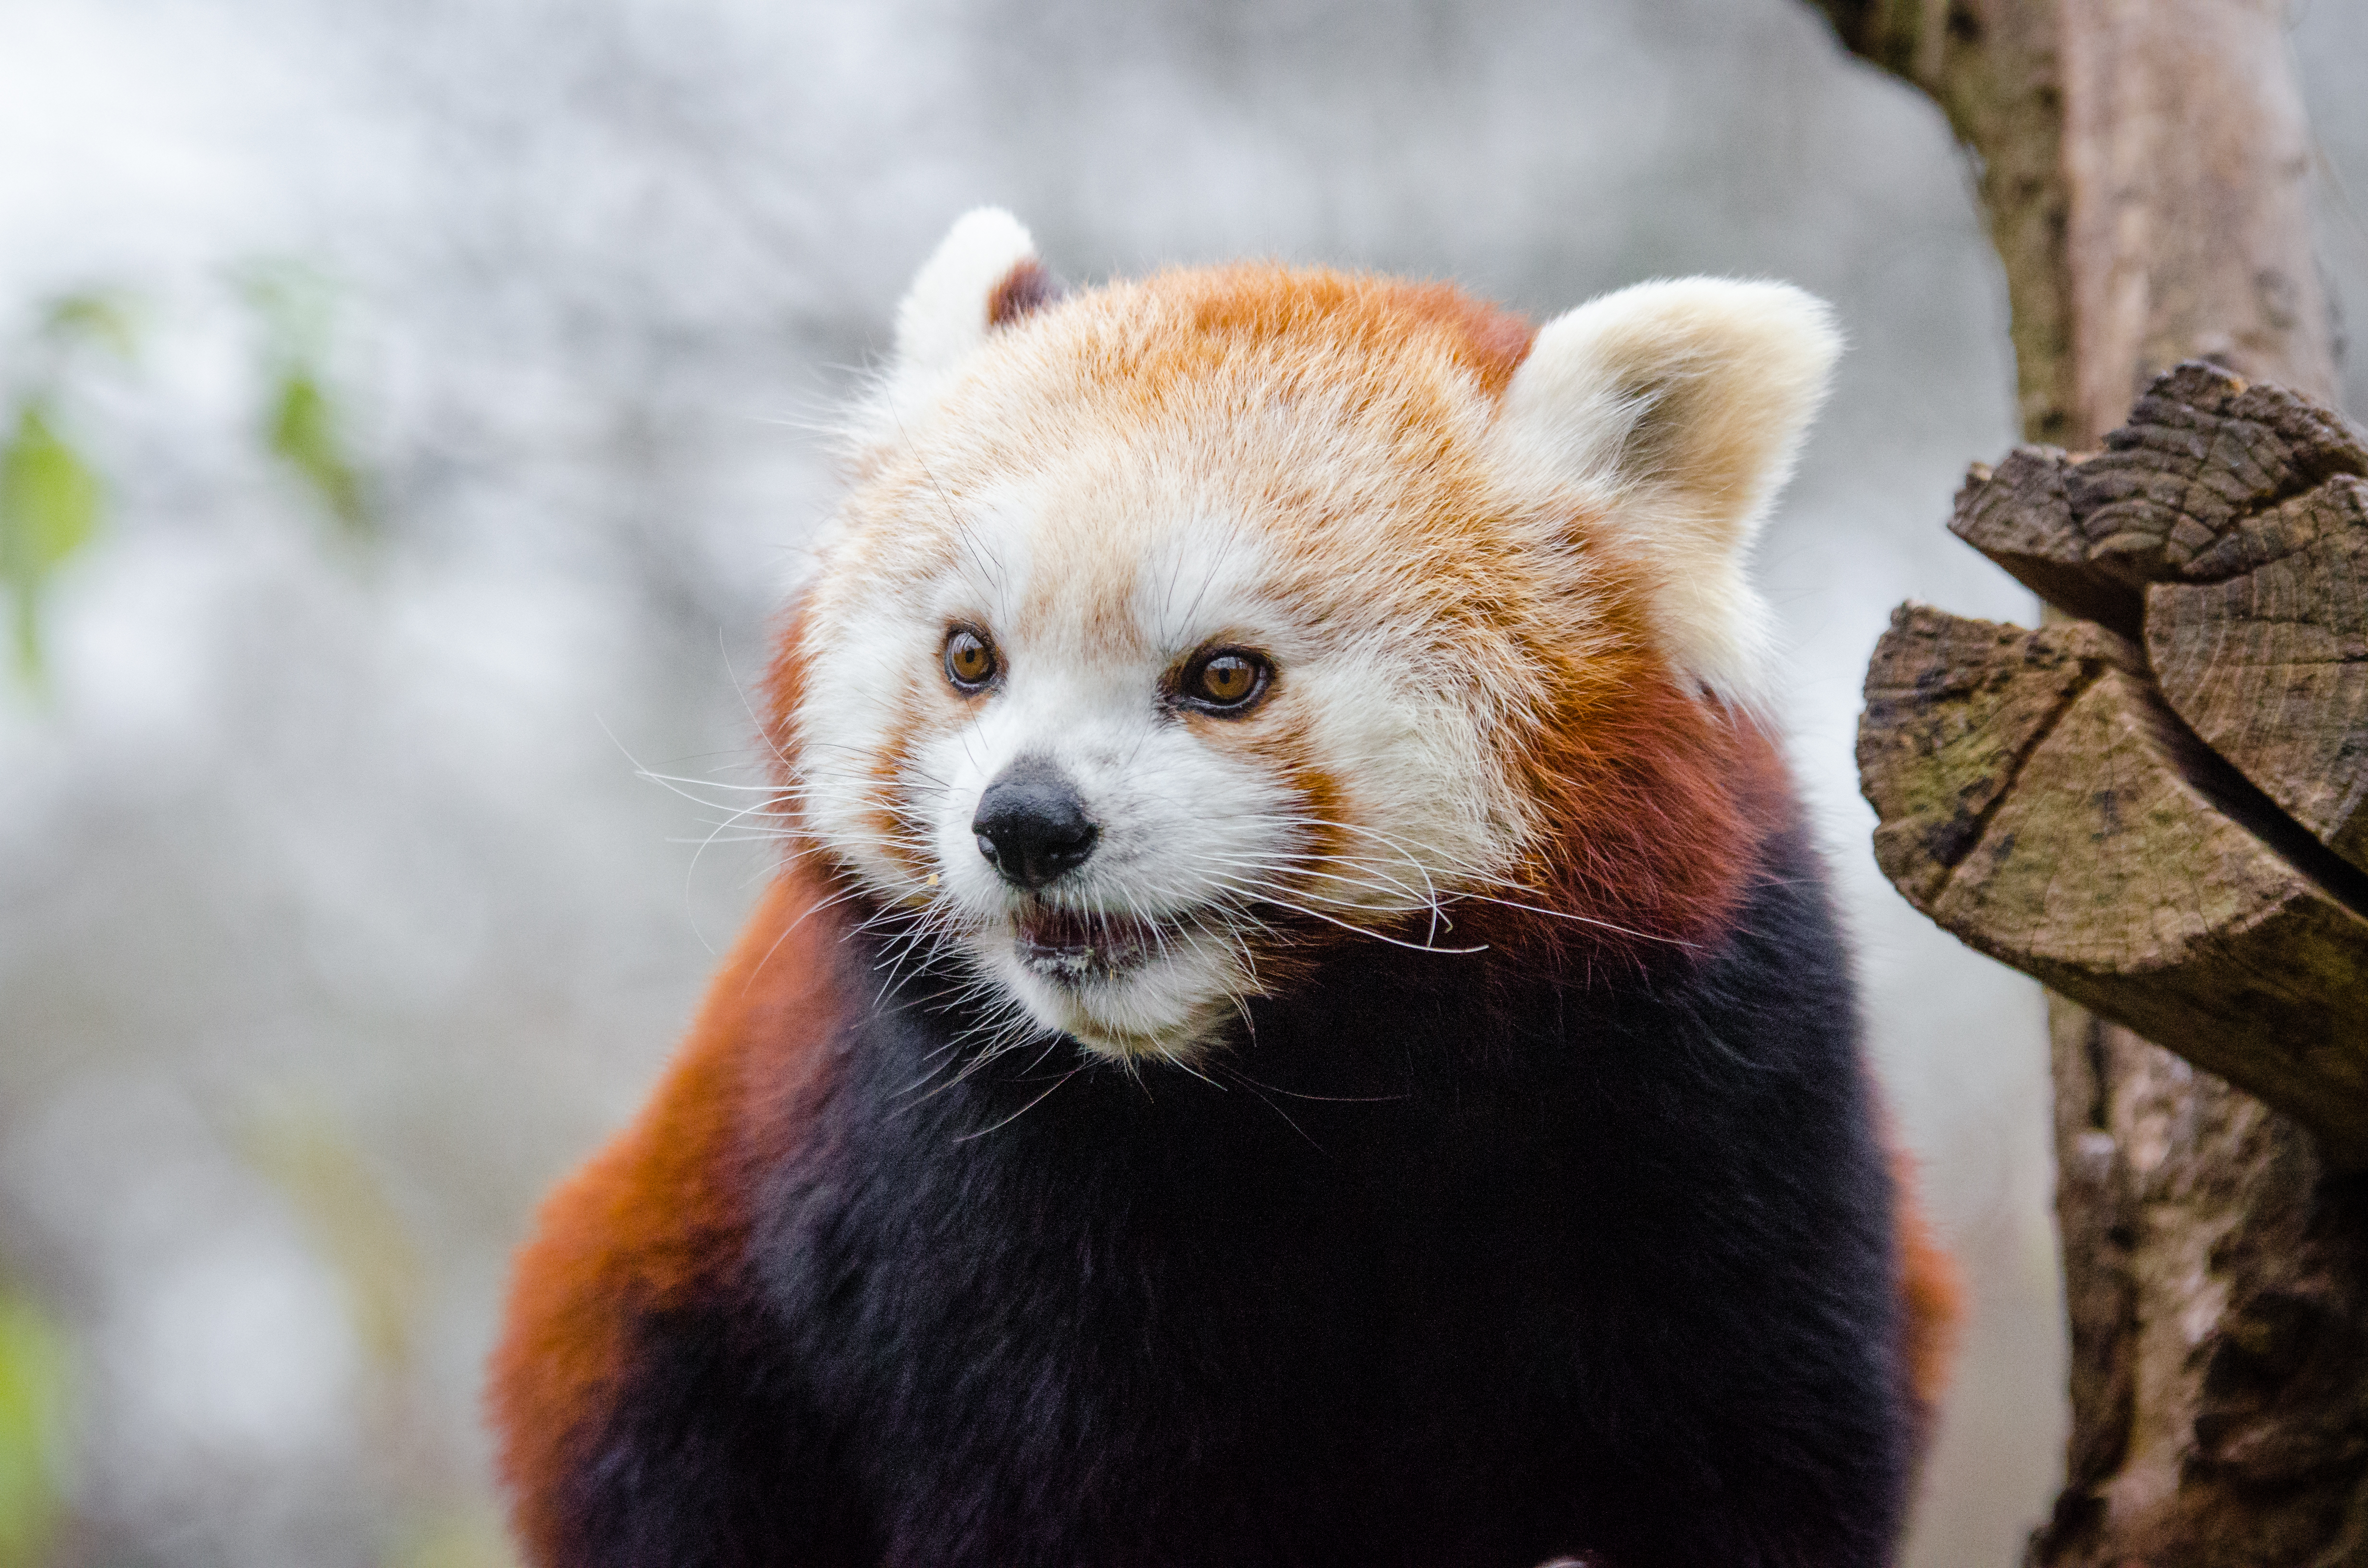
tree, nature, bokeh, blur, field, vintage, sweet, feet, animal, cute, female, bear, wildlife, zoo, fur, orange, young, spring, green, high, red, foot, mammal, nikon, fauna, red panda, panda, 2015, face, nose, whiskers, paw, tail, animals, ears, endangered, vertebrate, germany, deutschland, frhling, natur, paws, tier, depth, iso, ss, depthoffield, fell, grn, gesicht, baum, adorable, bamboo, d7000, roter, kleiner, niedlich, sues, suess, species, bedrohte, tierart, tierpark, weiblich, jungtier, jung, ohren, schwanz, nase, bedroht, ailurus, fulgens, mozilla, firefox, wochenende, weekend, giant panda, dog breed group